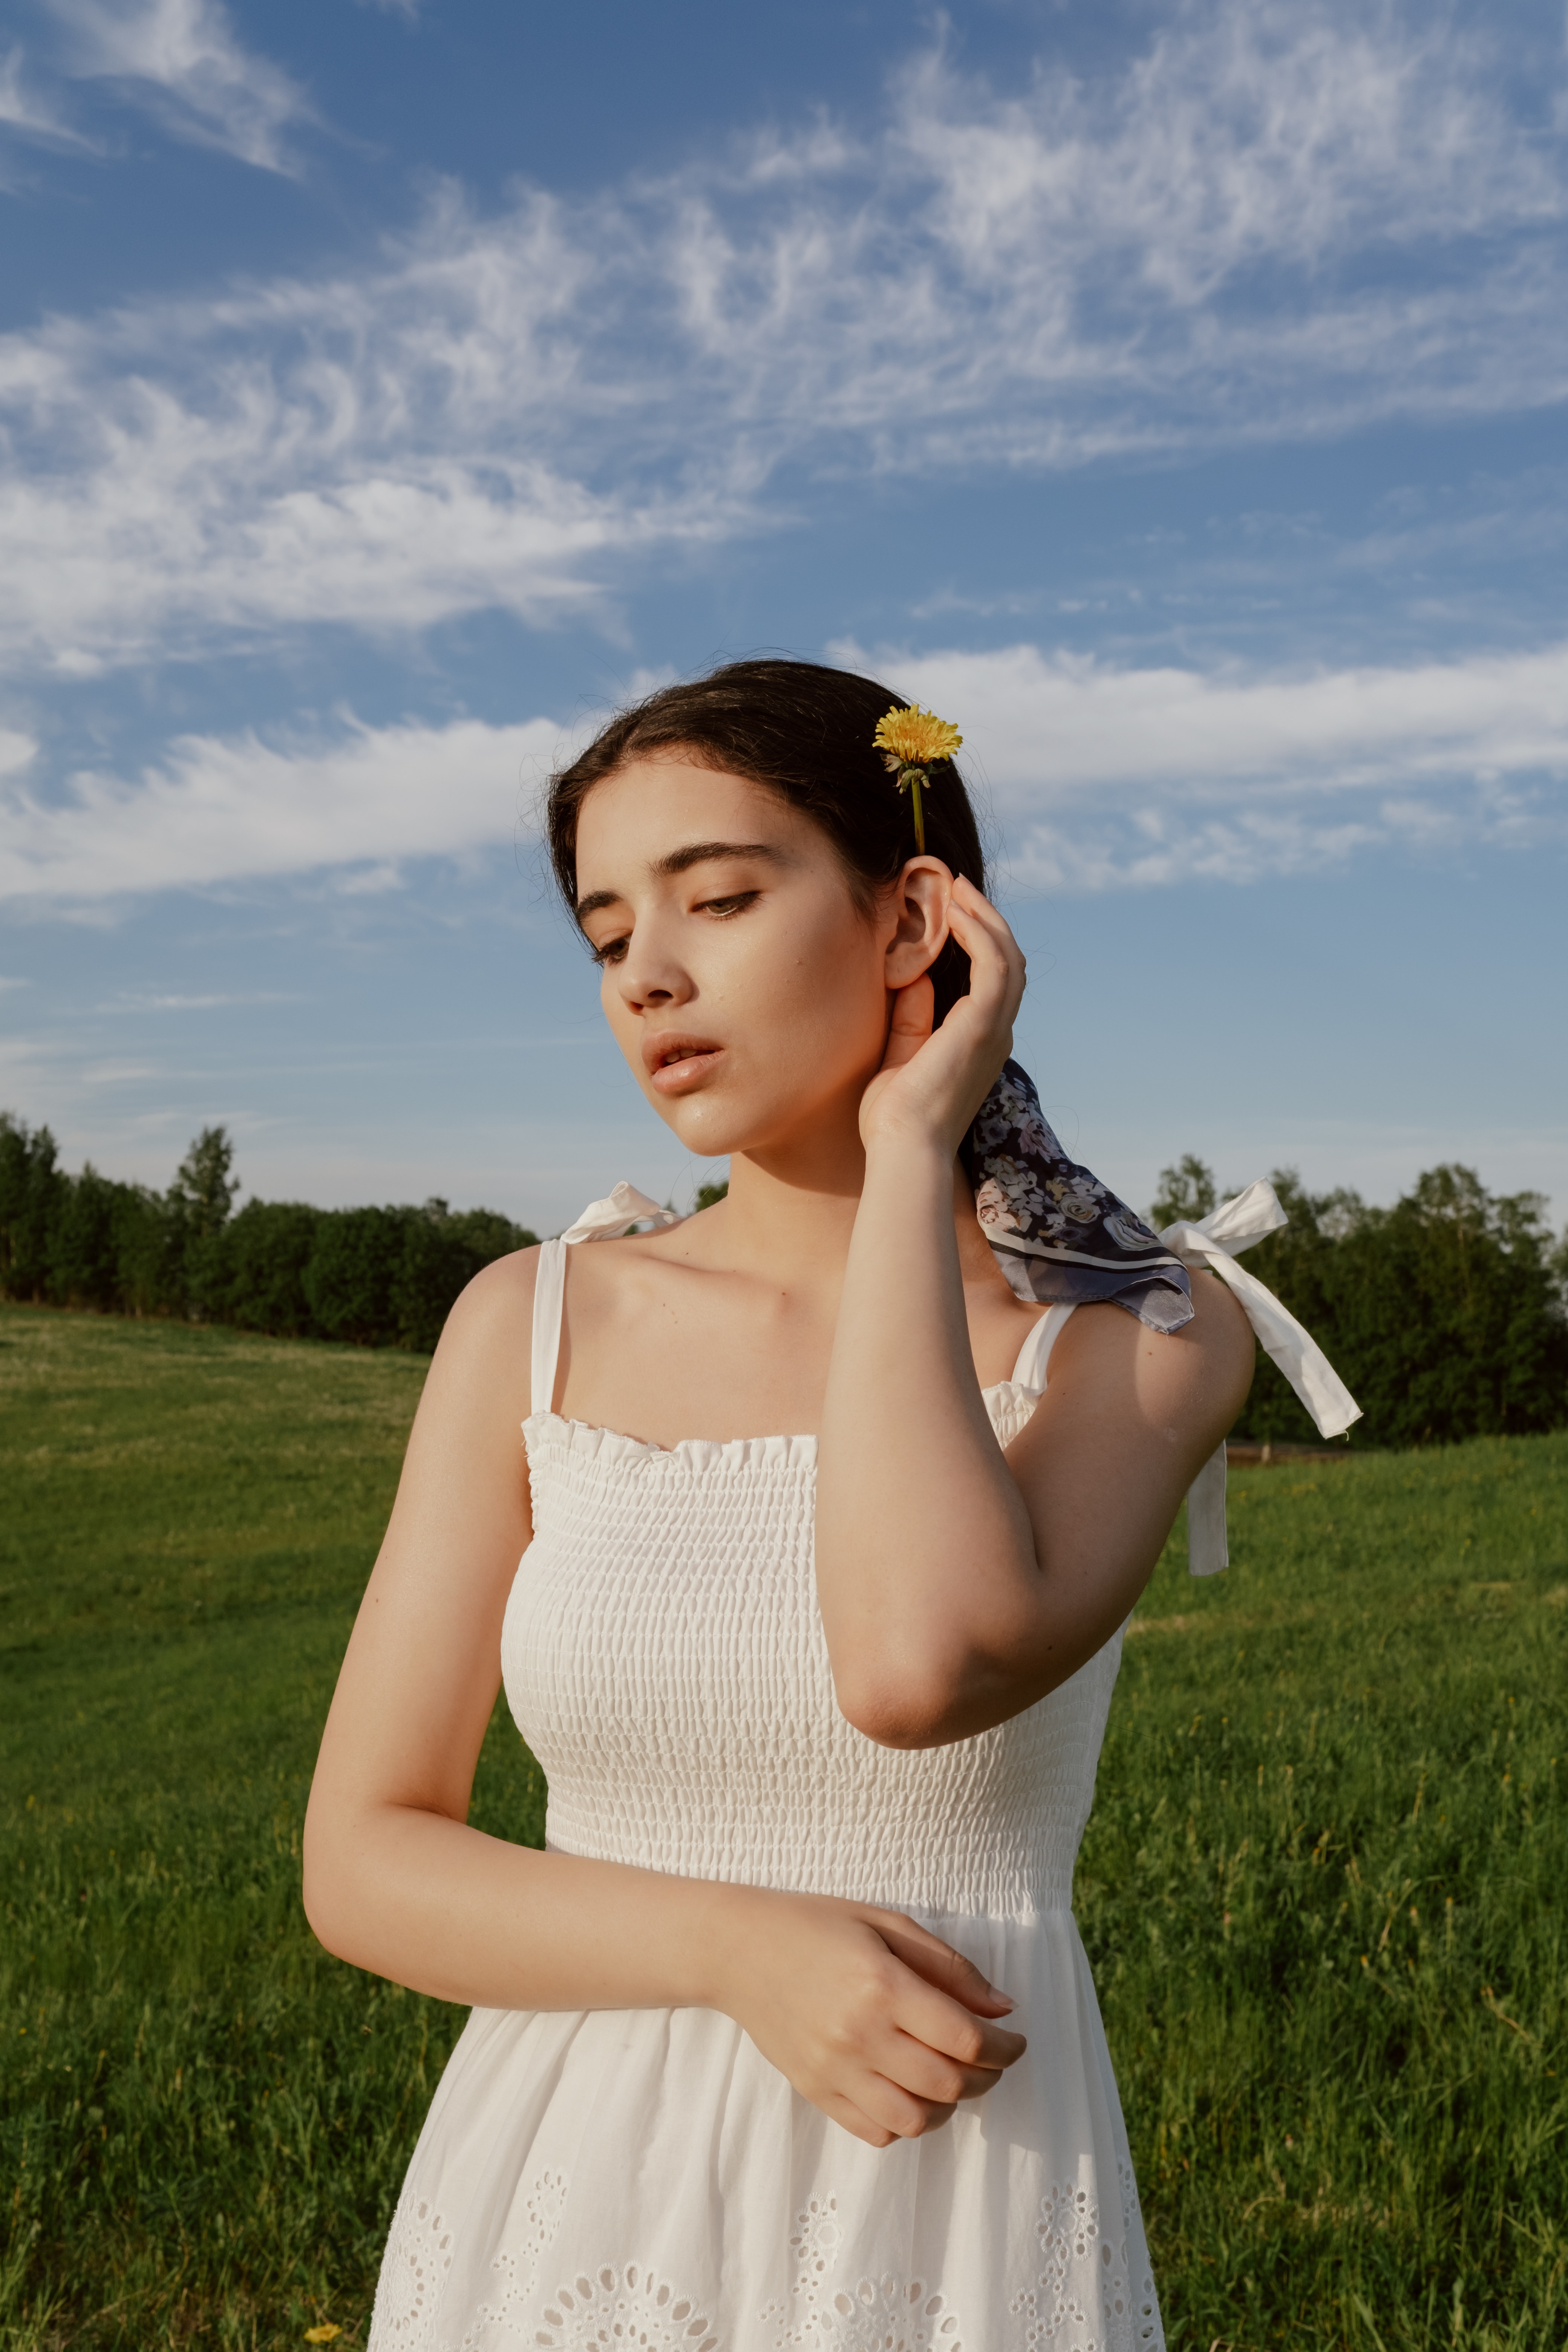
woman, sky, cloud, plant, photograph, People in nature, flash photography, One piece garment, tree, sleeve, happy, standing, waist, gesture, sunlight, grass, street fashion, day dress, summer, grassland, meadow, gown, jewellery, beauty, formal wear, long hair, electric blue, landscape, brown hair, fashion accessory, headpiece, portrait photography, bridal accessory, fashion model, prairie, field, portrait, photo shoot, sitting, top